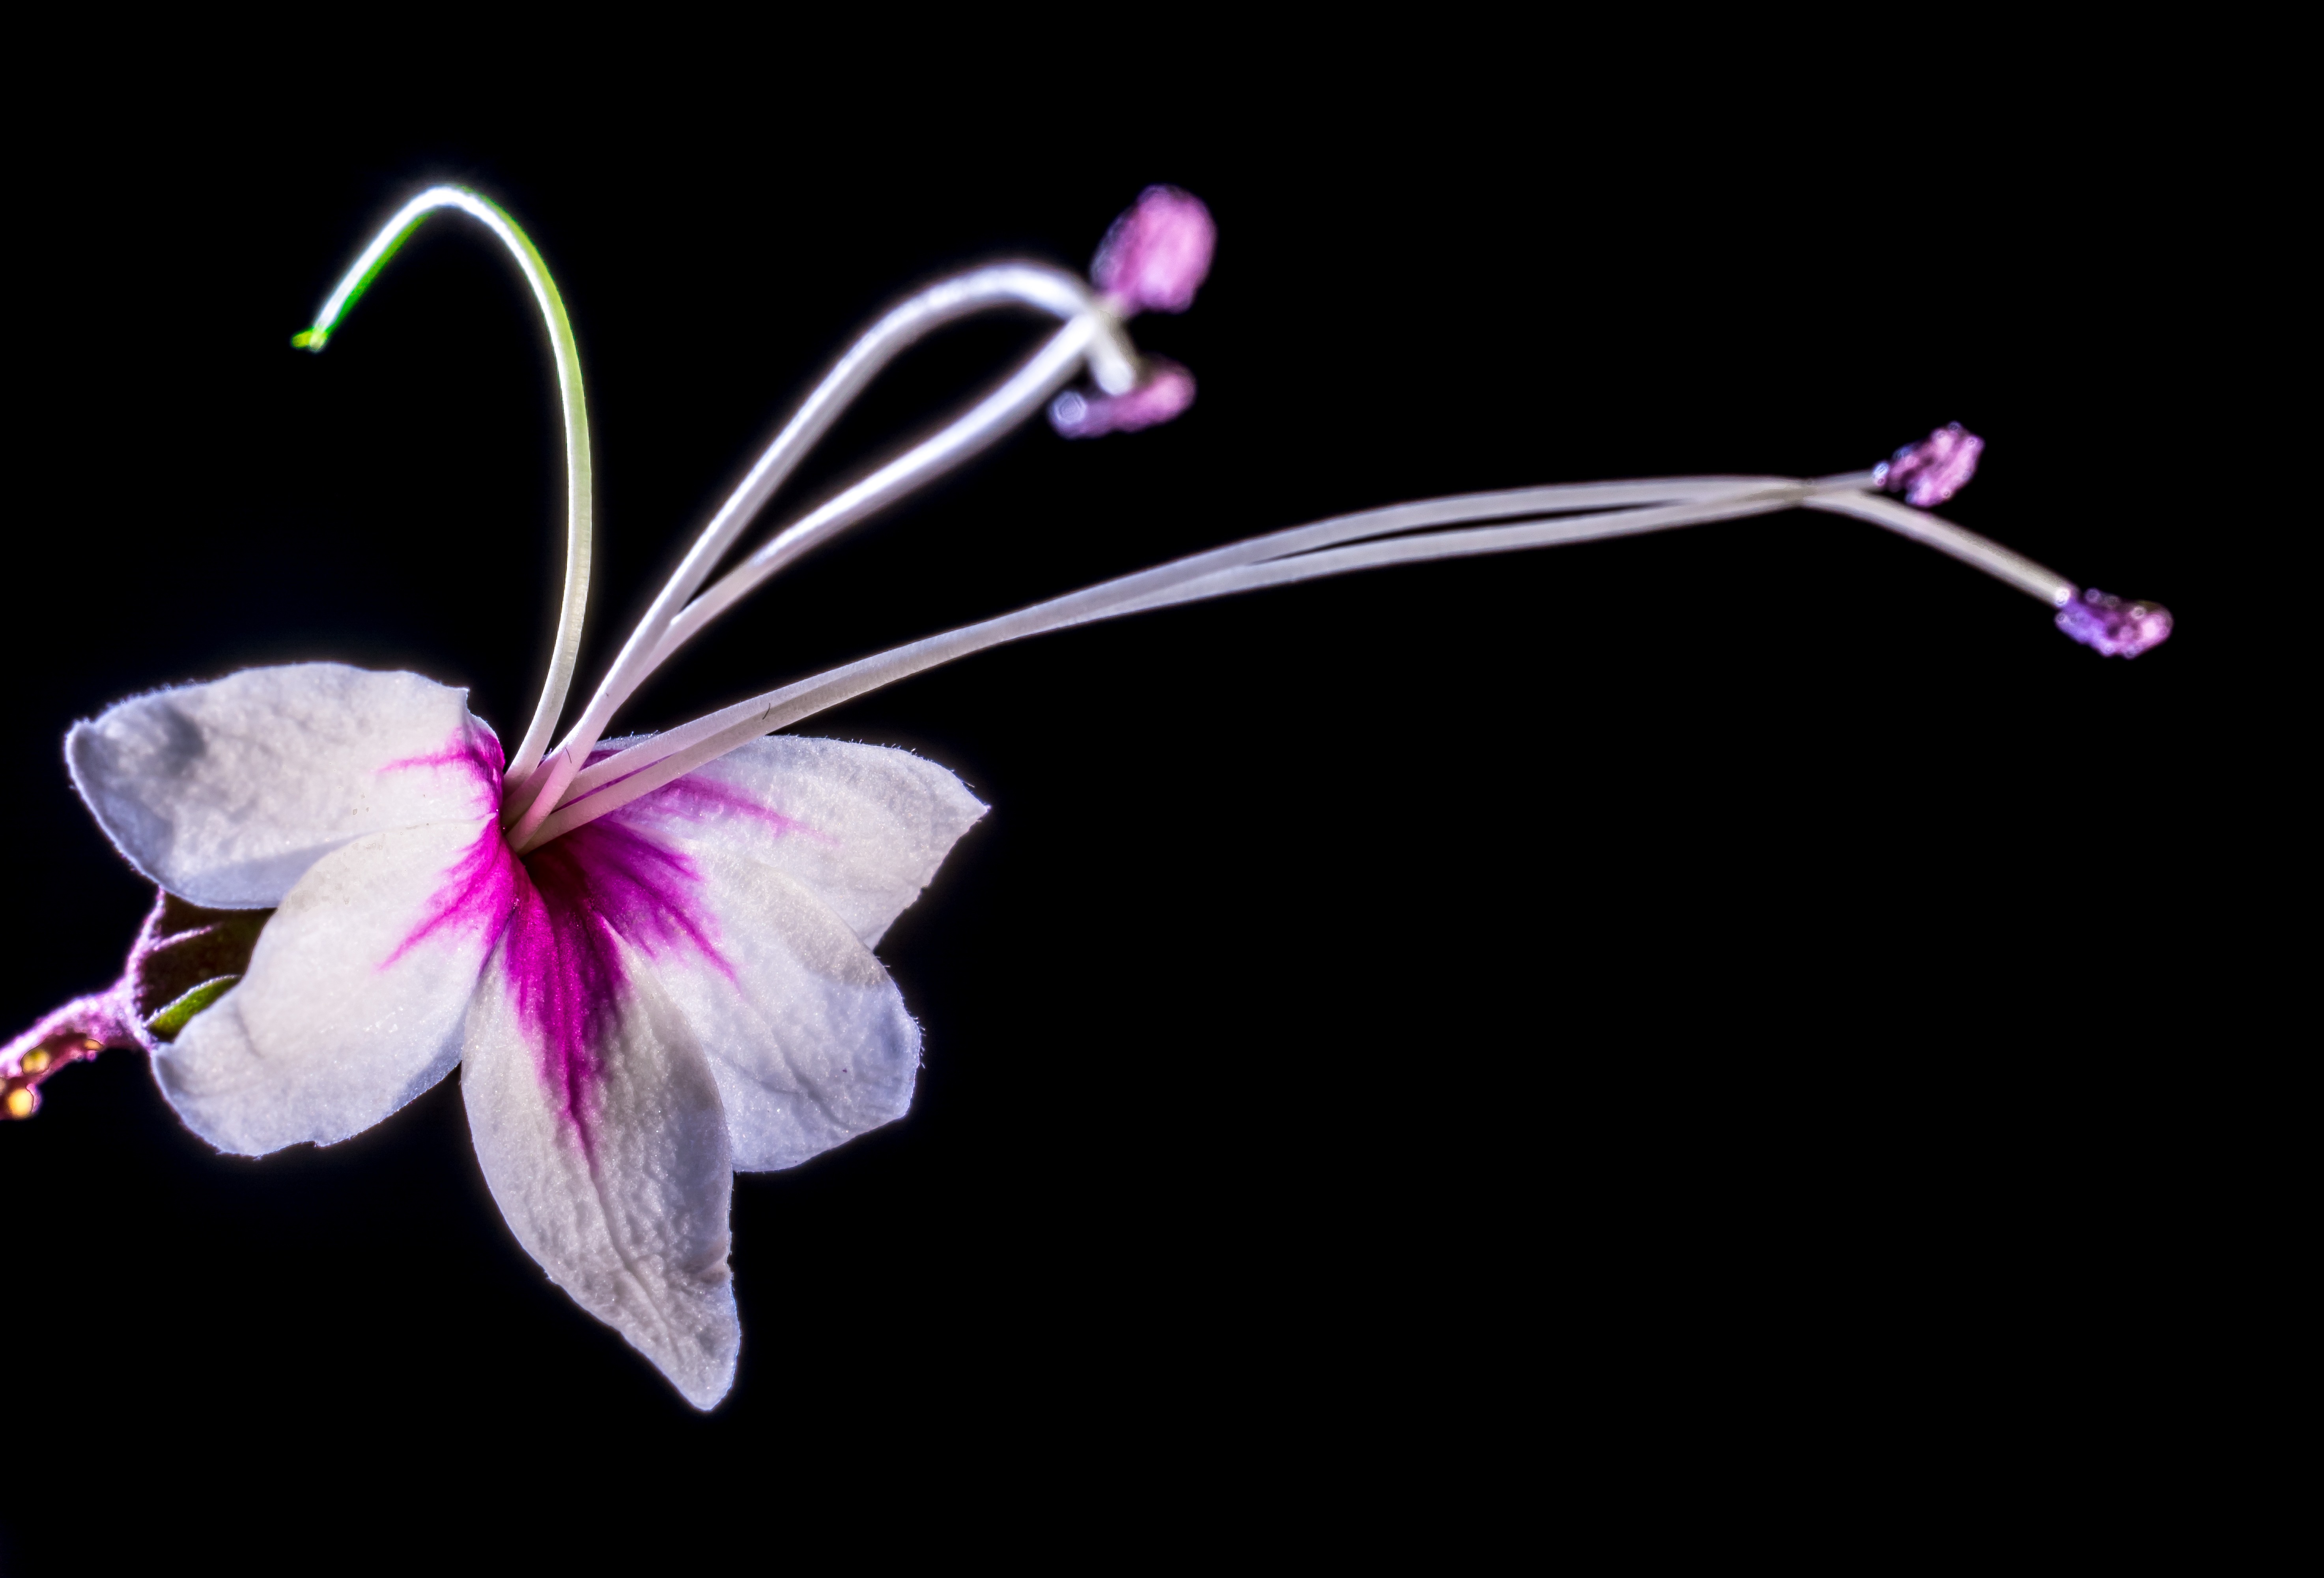
blossom, plant, flower, petal, bloom, wild flower, eye, macro photography, flowering plant, white pink, land plant